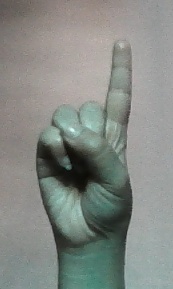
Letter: bb